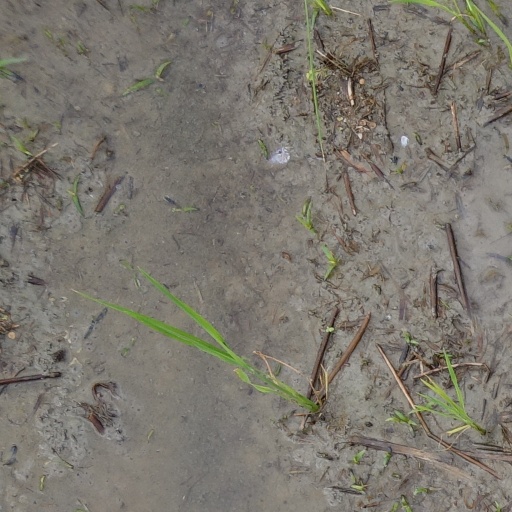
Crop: rice